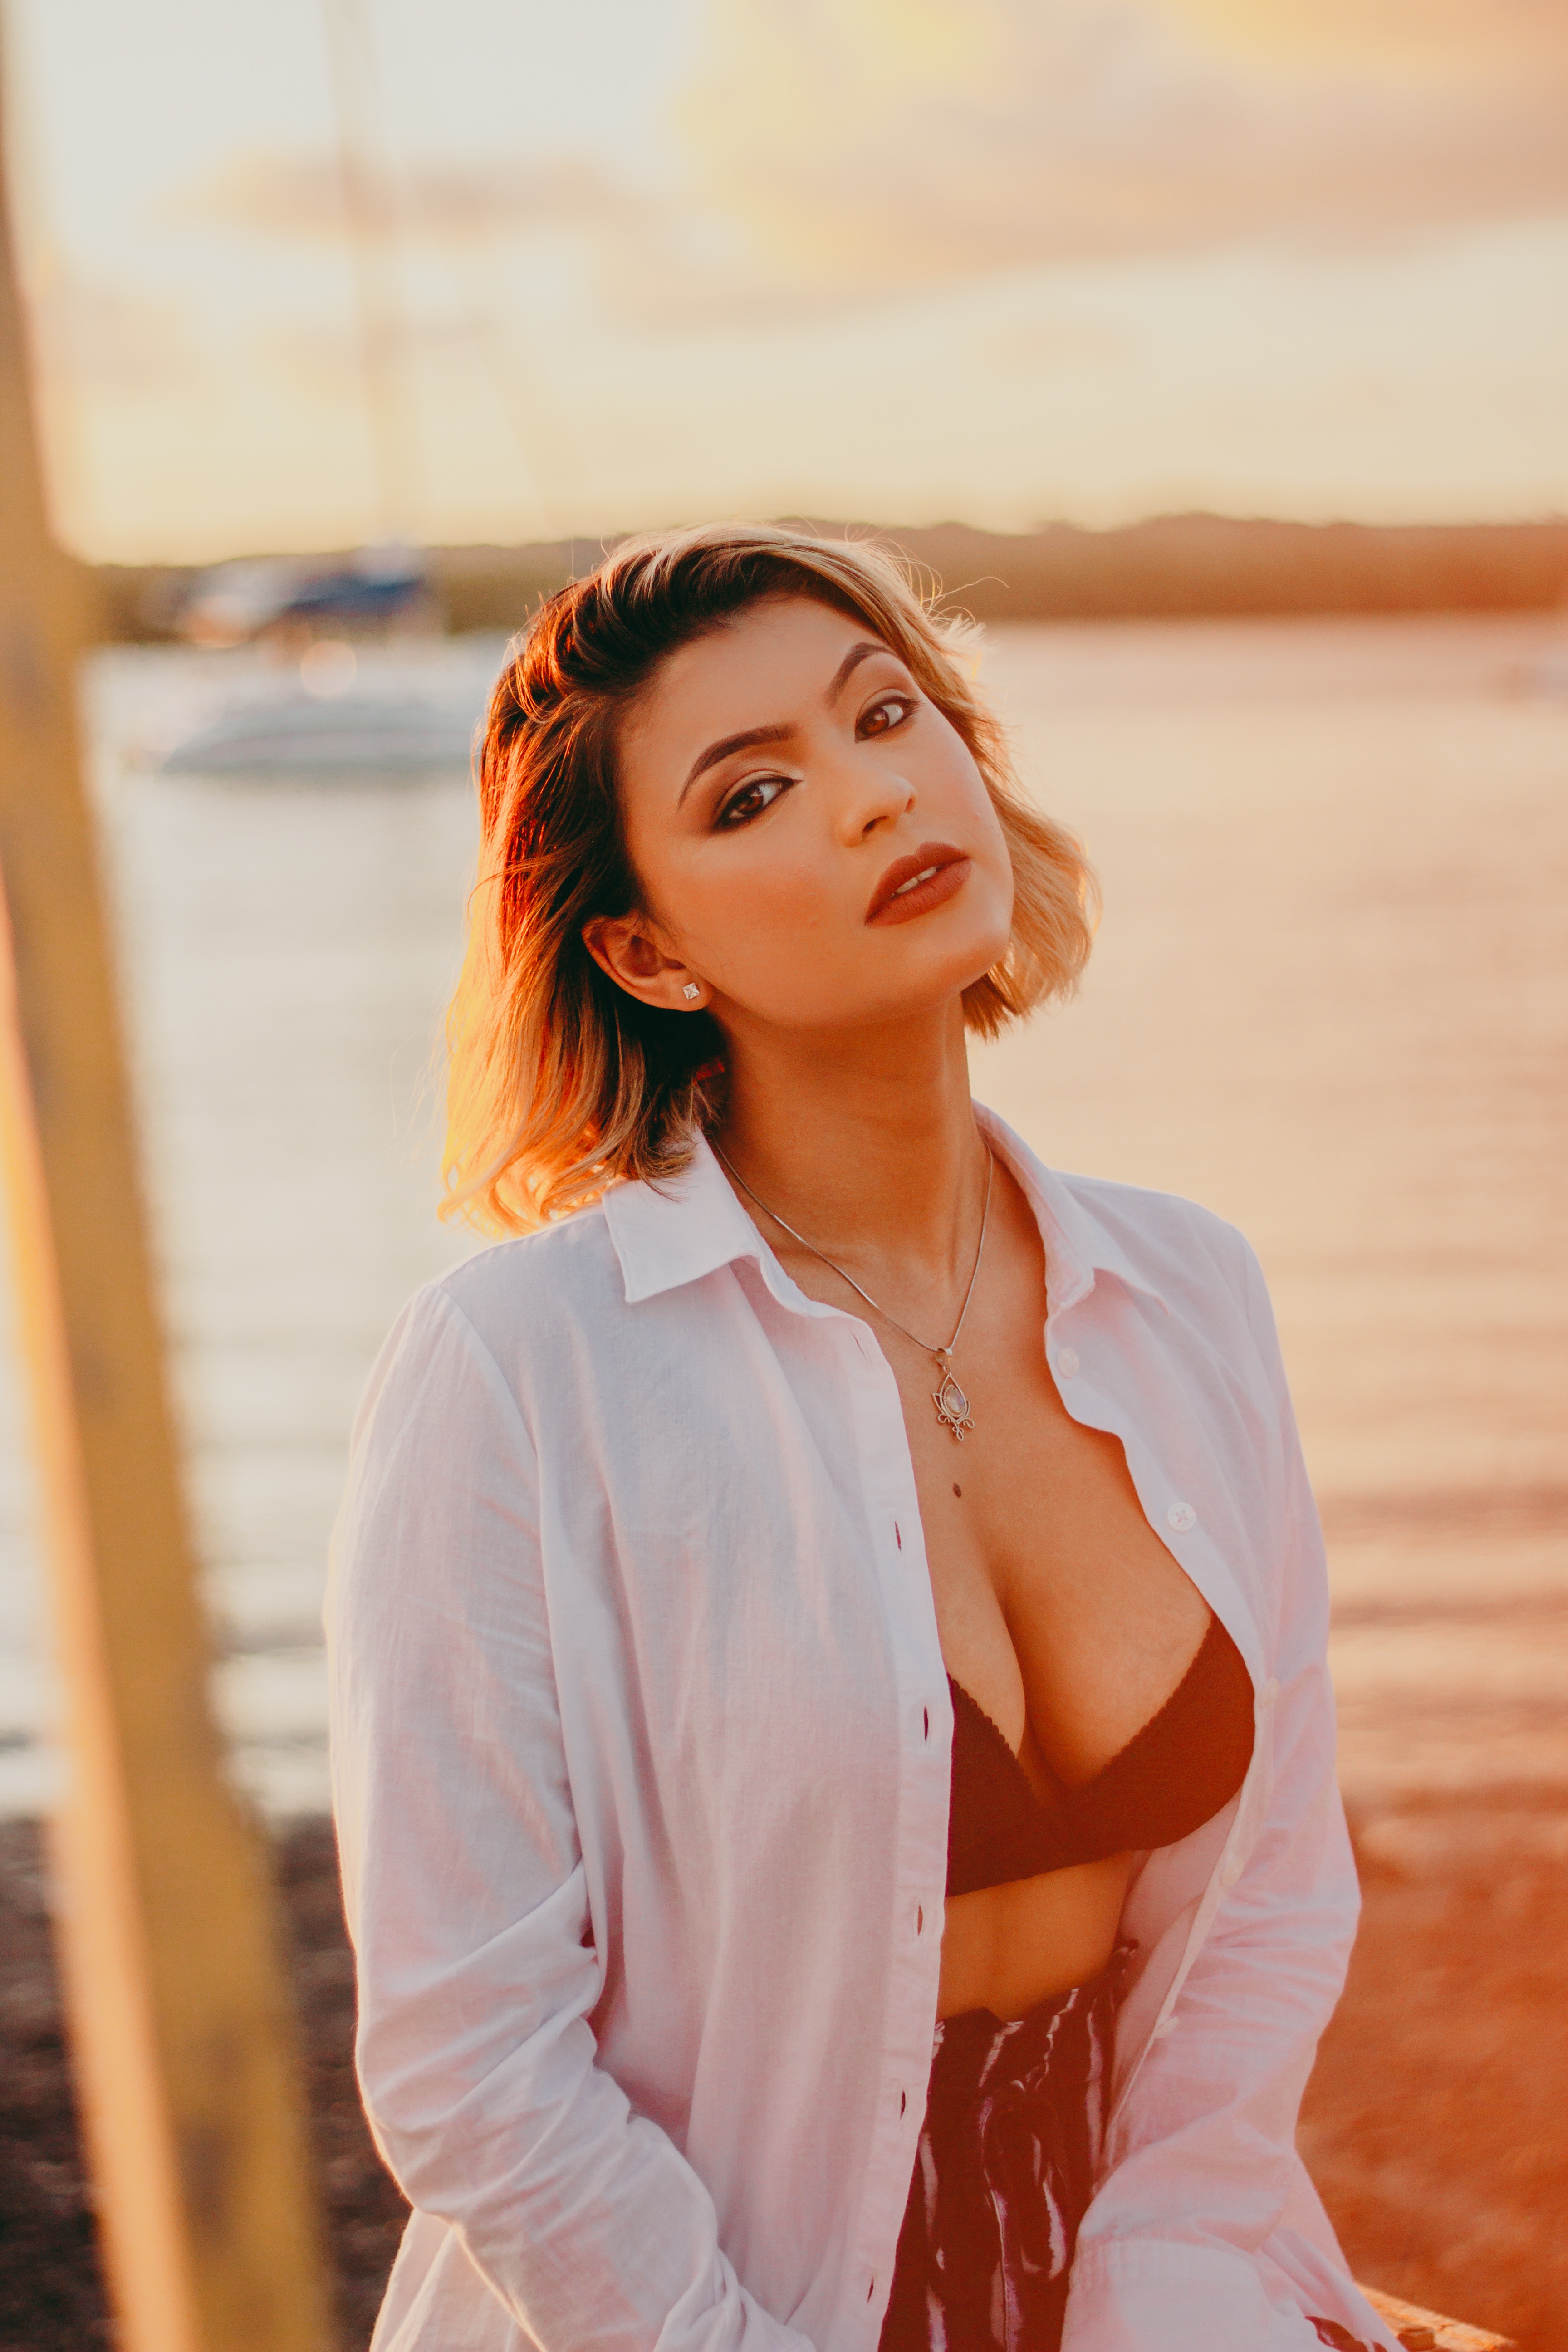
woman, lip, outerwear, shoulder, flash photography, neck, orange, sleeve, happy, street fashion, waist, fashion design, blazer, formal wear, long hair, jewellery, fashion model, brown hair, blond, event, electric blue, peach, necklace, thigh, sitting, human leg, landscape, portrait photography, portrait, fashion accessory, top, photo shoot, abdomen